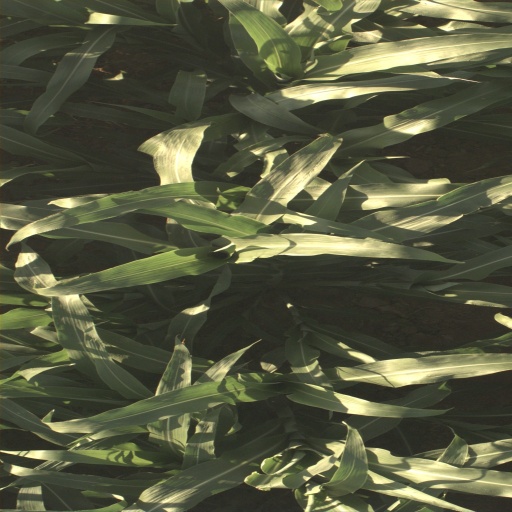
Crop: sorghum